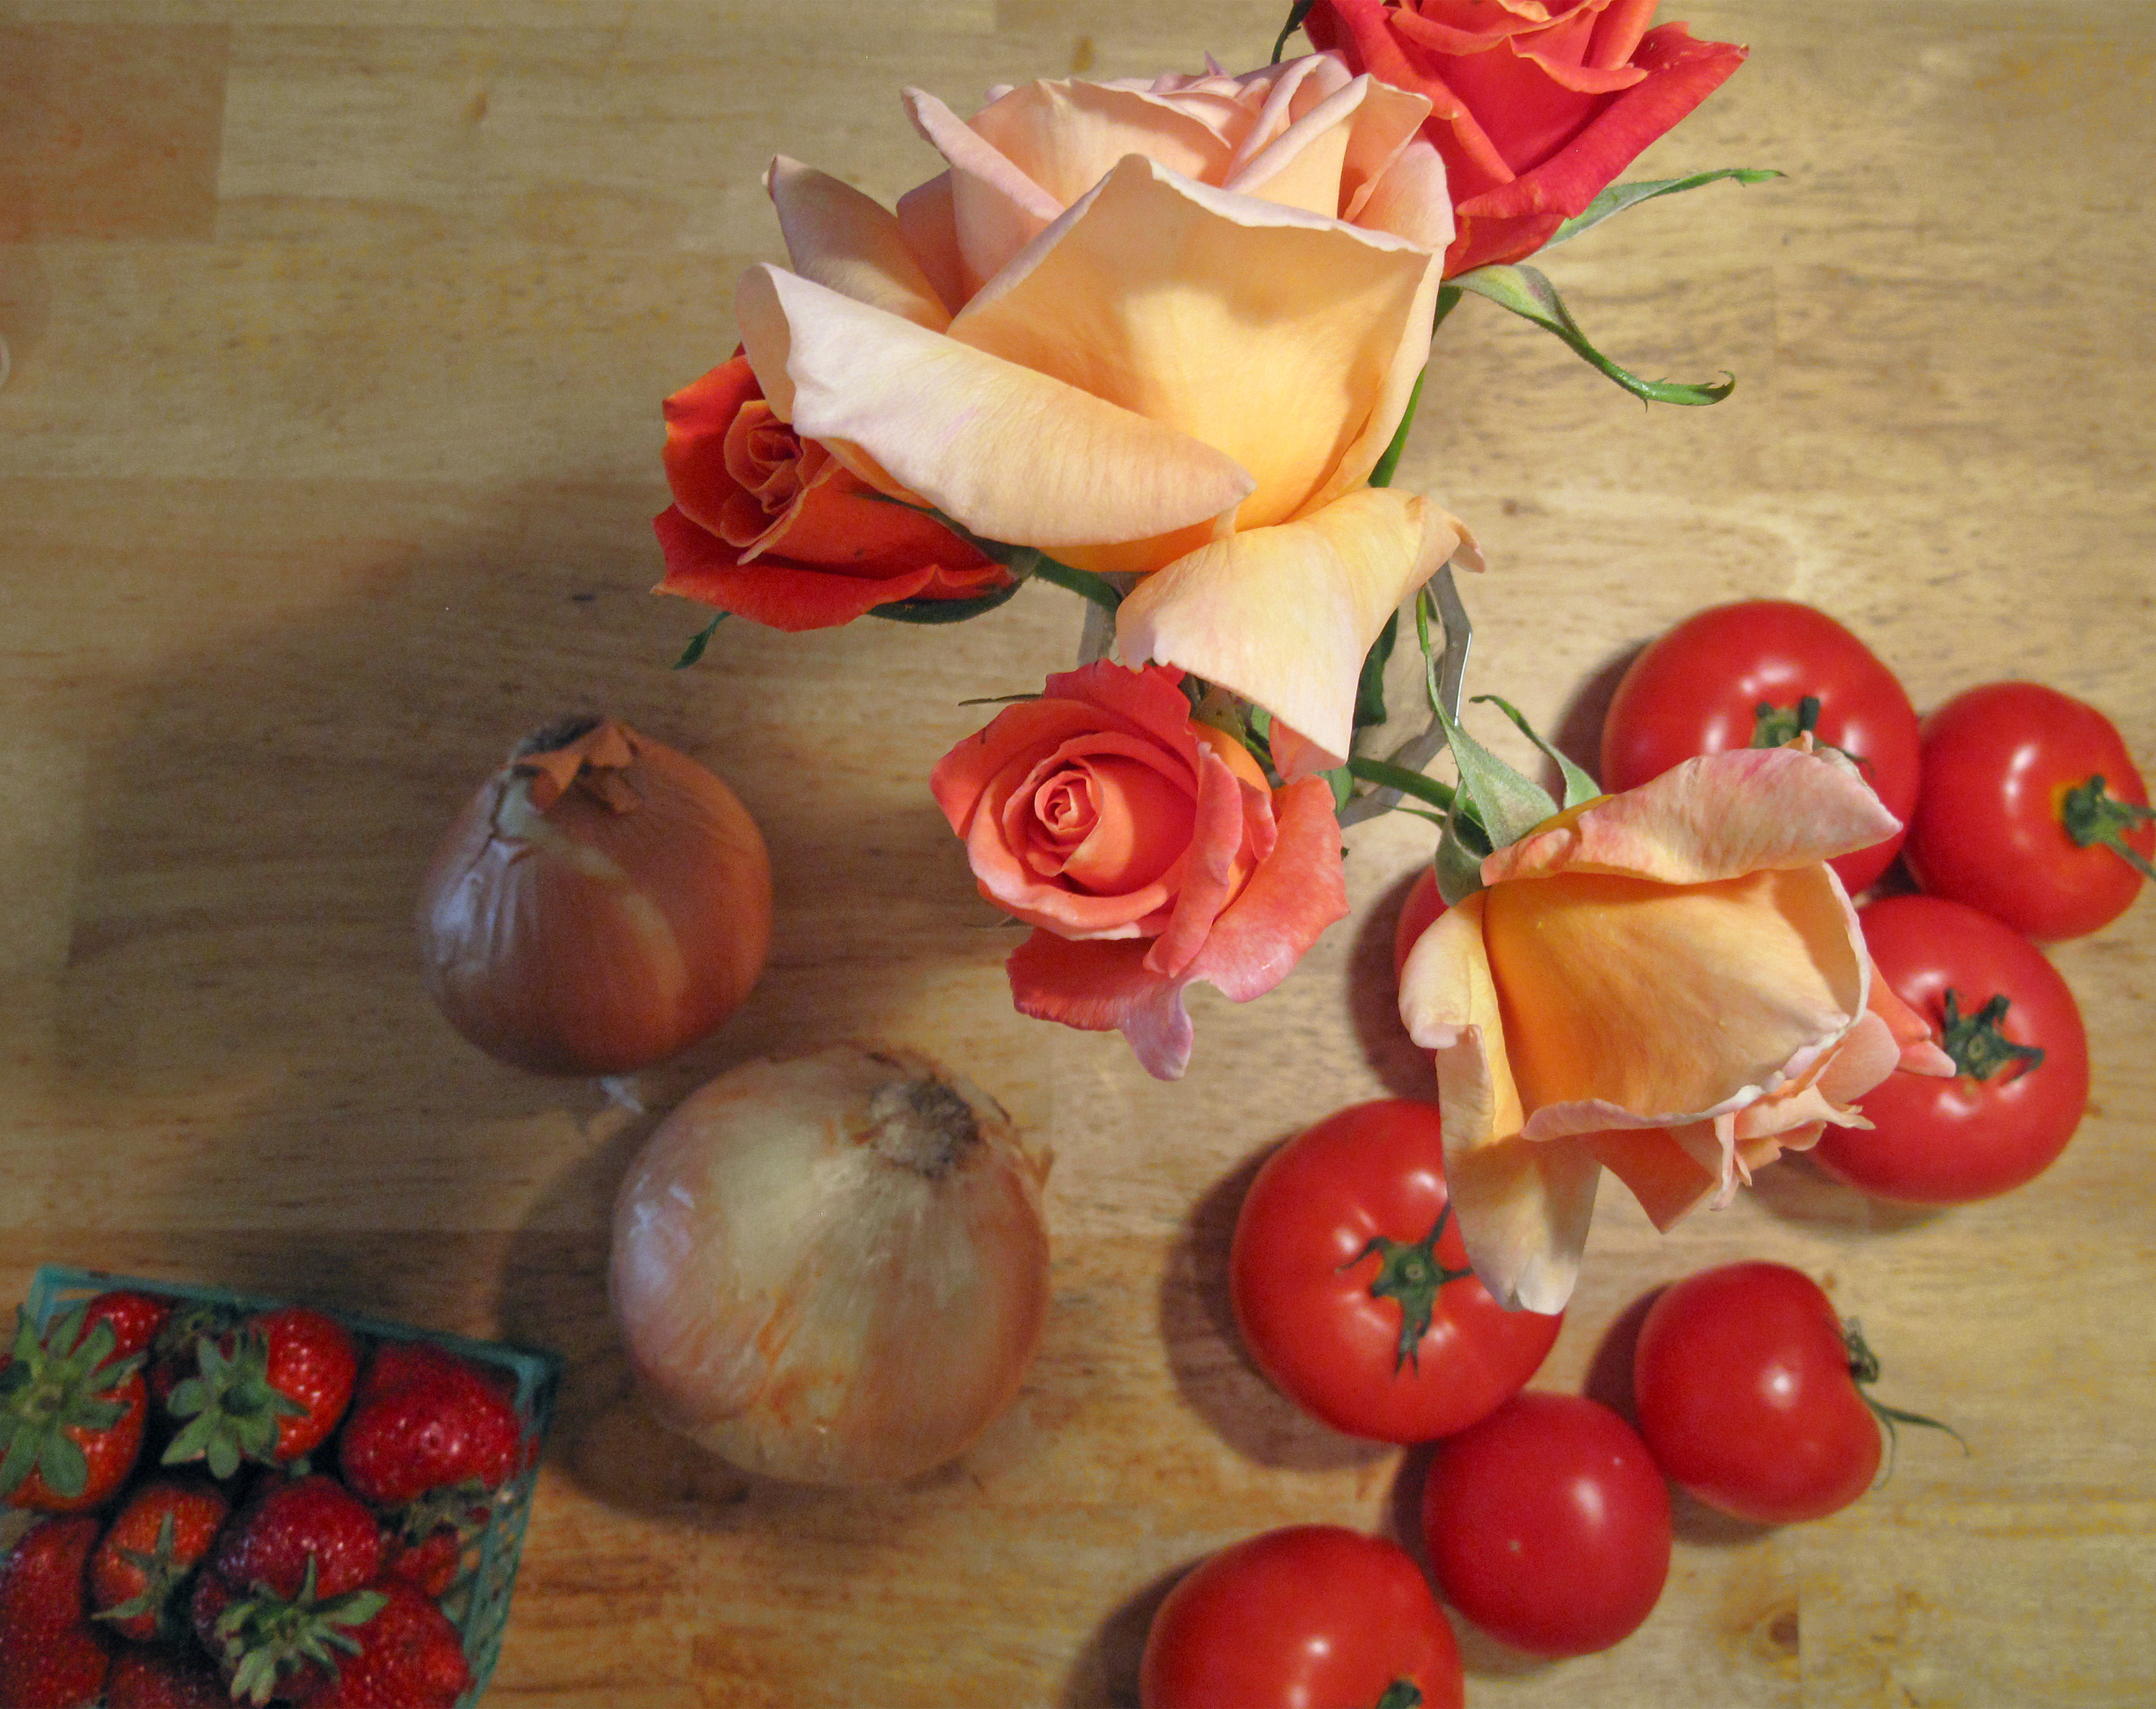
plant, fruit, flower, food, red, produce, vegetable, kitchen, california, cuisine, still life, strawberry, painting, tomato, roses, sacramento, onions, cocina, orangeroses, cucina, flowering plant, rose family, still life photography, land plant